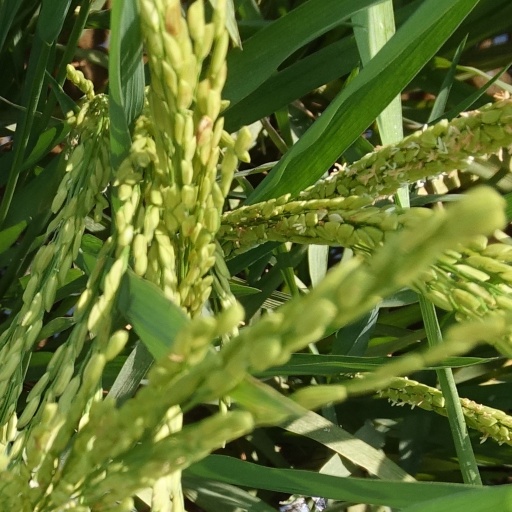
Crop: rice